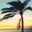
Label: palm_tree